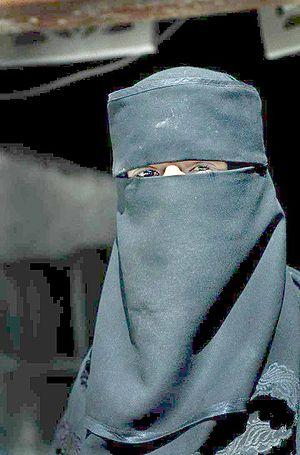
Femme musulmane au Yémen.